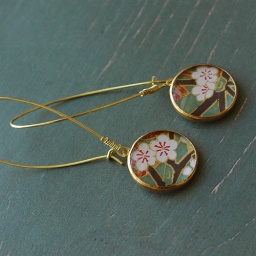
brass and chiyogami paper hand set under plastic